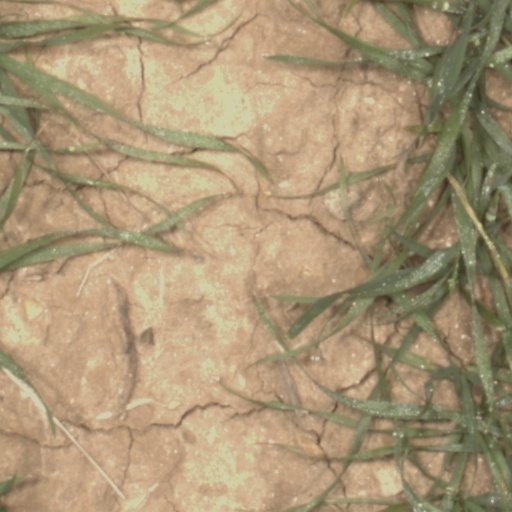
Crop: wheat